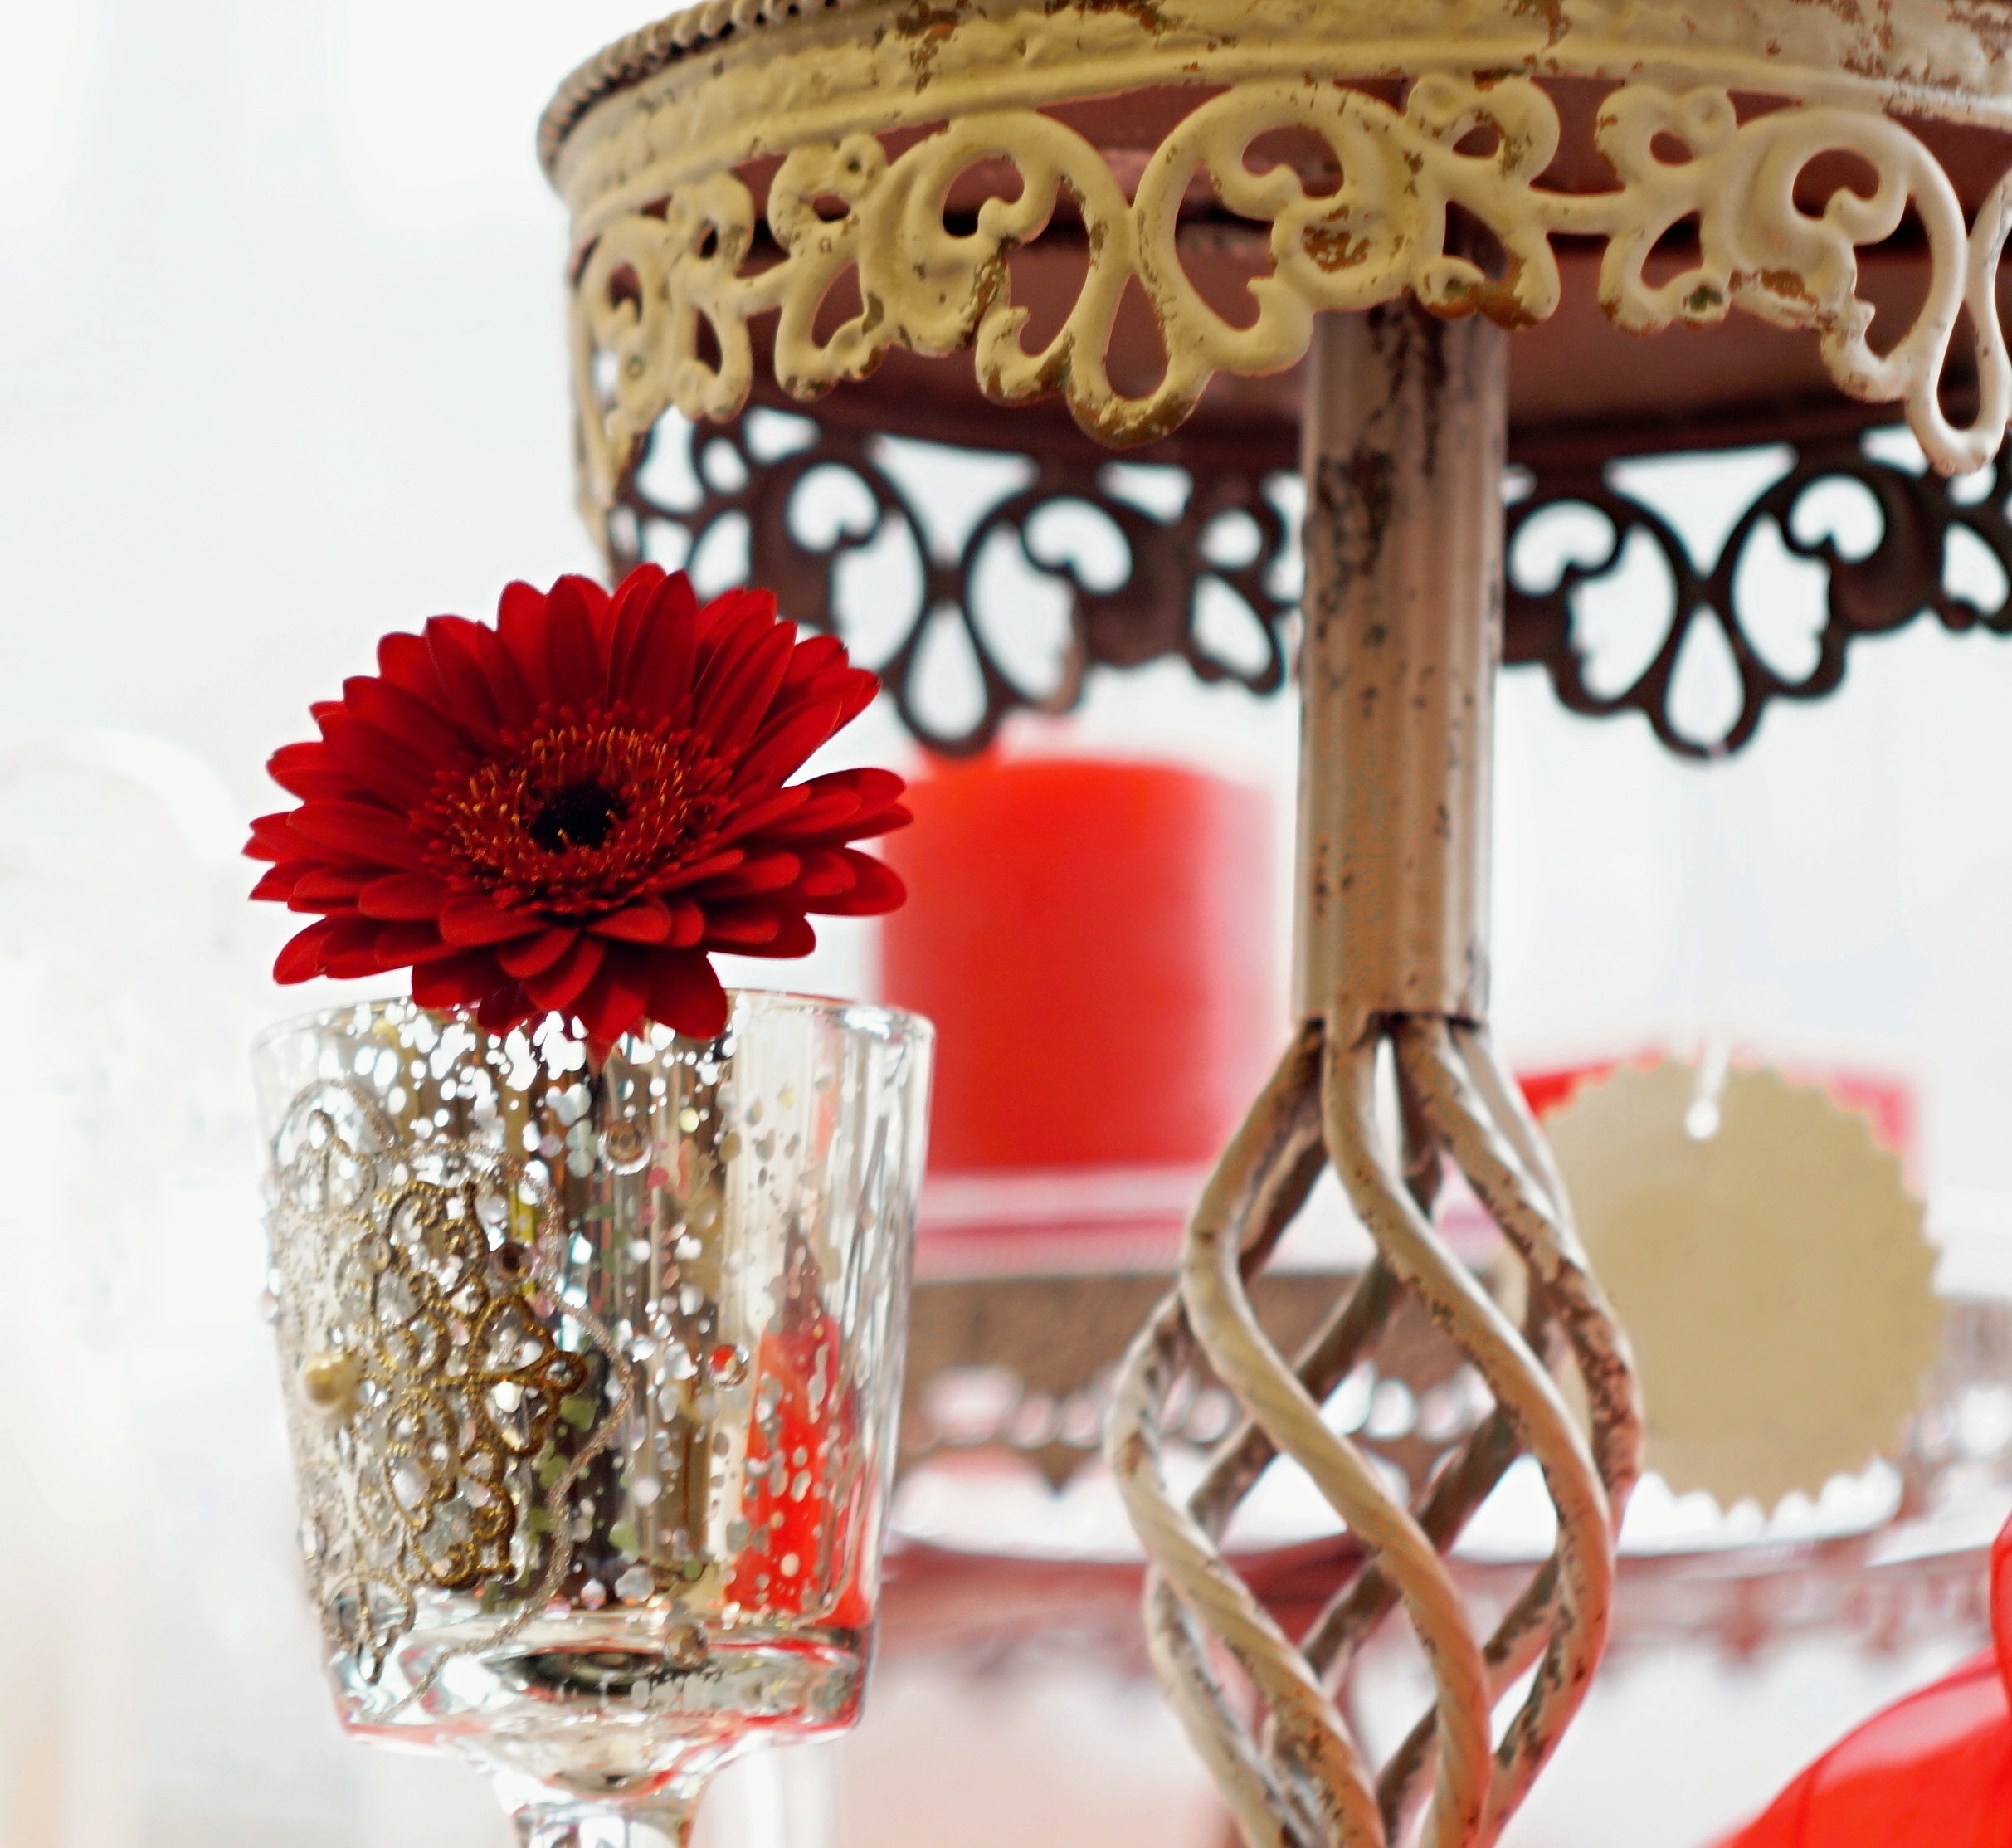
retro, flower, glass, decoration, lighting, christmas decoration, stand, gerbera, centrepiece